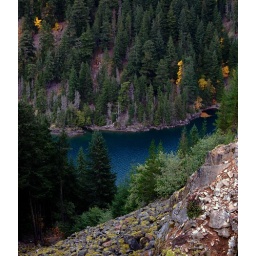
The water is a bright blue color due to glacial sediment in the water. It was so cool.